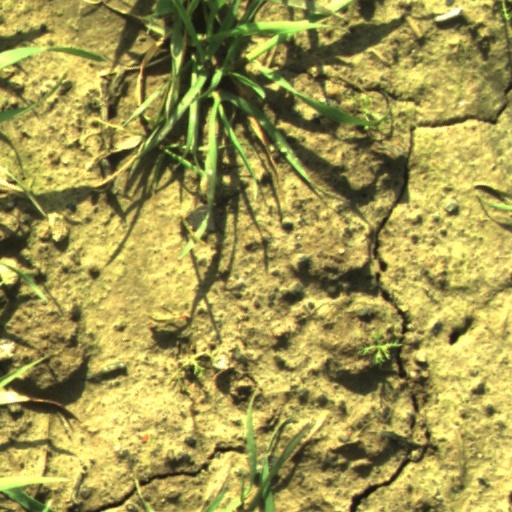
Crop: wheat